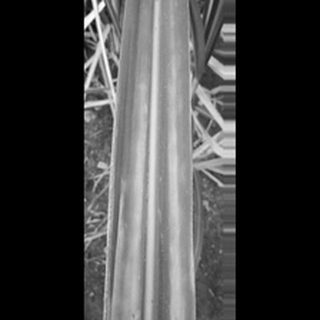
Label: sugarcane_yellow_leaf_disease